Helmut Lent

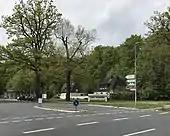
The former Lent Barracks in Rotenburg (Wümme)

At 18:50 the same day, Lent and his "Staffelkapitän" Werner Hansen took off again from Fornebu in undamaged Bf 110s. During the 40-minute flight, they came across a RAF Short Sunderland flying boat, serial number "L2167", from No. 210 Squadron RAF which they shot down together; Hansen received credit for the "kill". Helmut Lent was awarded the Iron Cross 1st Class on 13 May 1940 before he was transferred to Trondheim on 18 May. He claimed his second aerial victory of the Norwegian campaign on 27 May over a RAF Gloster Gladiator from No. 263 Squadron RAF, piloted by Flight Lieutenant Caesar Hull. On 2 June 1940 Lent and his wingman Thönes claimed a Gladiator each. The flight lasted 5 hours and 46 minutes and their opponents were again from No. 263 Squadron, aircraft serial number "N5893" piloted by Pilot Officer J.L. Wilkie, and "N5681" piloted by Pilot Officer L.R. Jacobsen. He claimed his seventh victory overall and final of the Norwegian theatre of operations on 15 June 1940 over a No. 254 Squadron RAF Bristol Blenheim, piloted by Pilot Officer P.C. Gaylord. On 1 July 1940 Lent was promoted to "Oberleutnant" and on 13 July 1./ZG 76 was relocated to Stavanger/Forus.